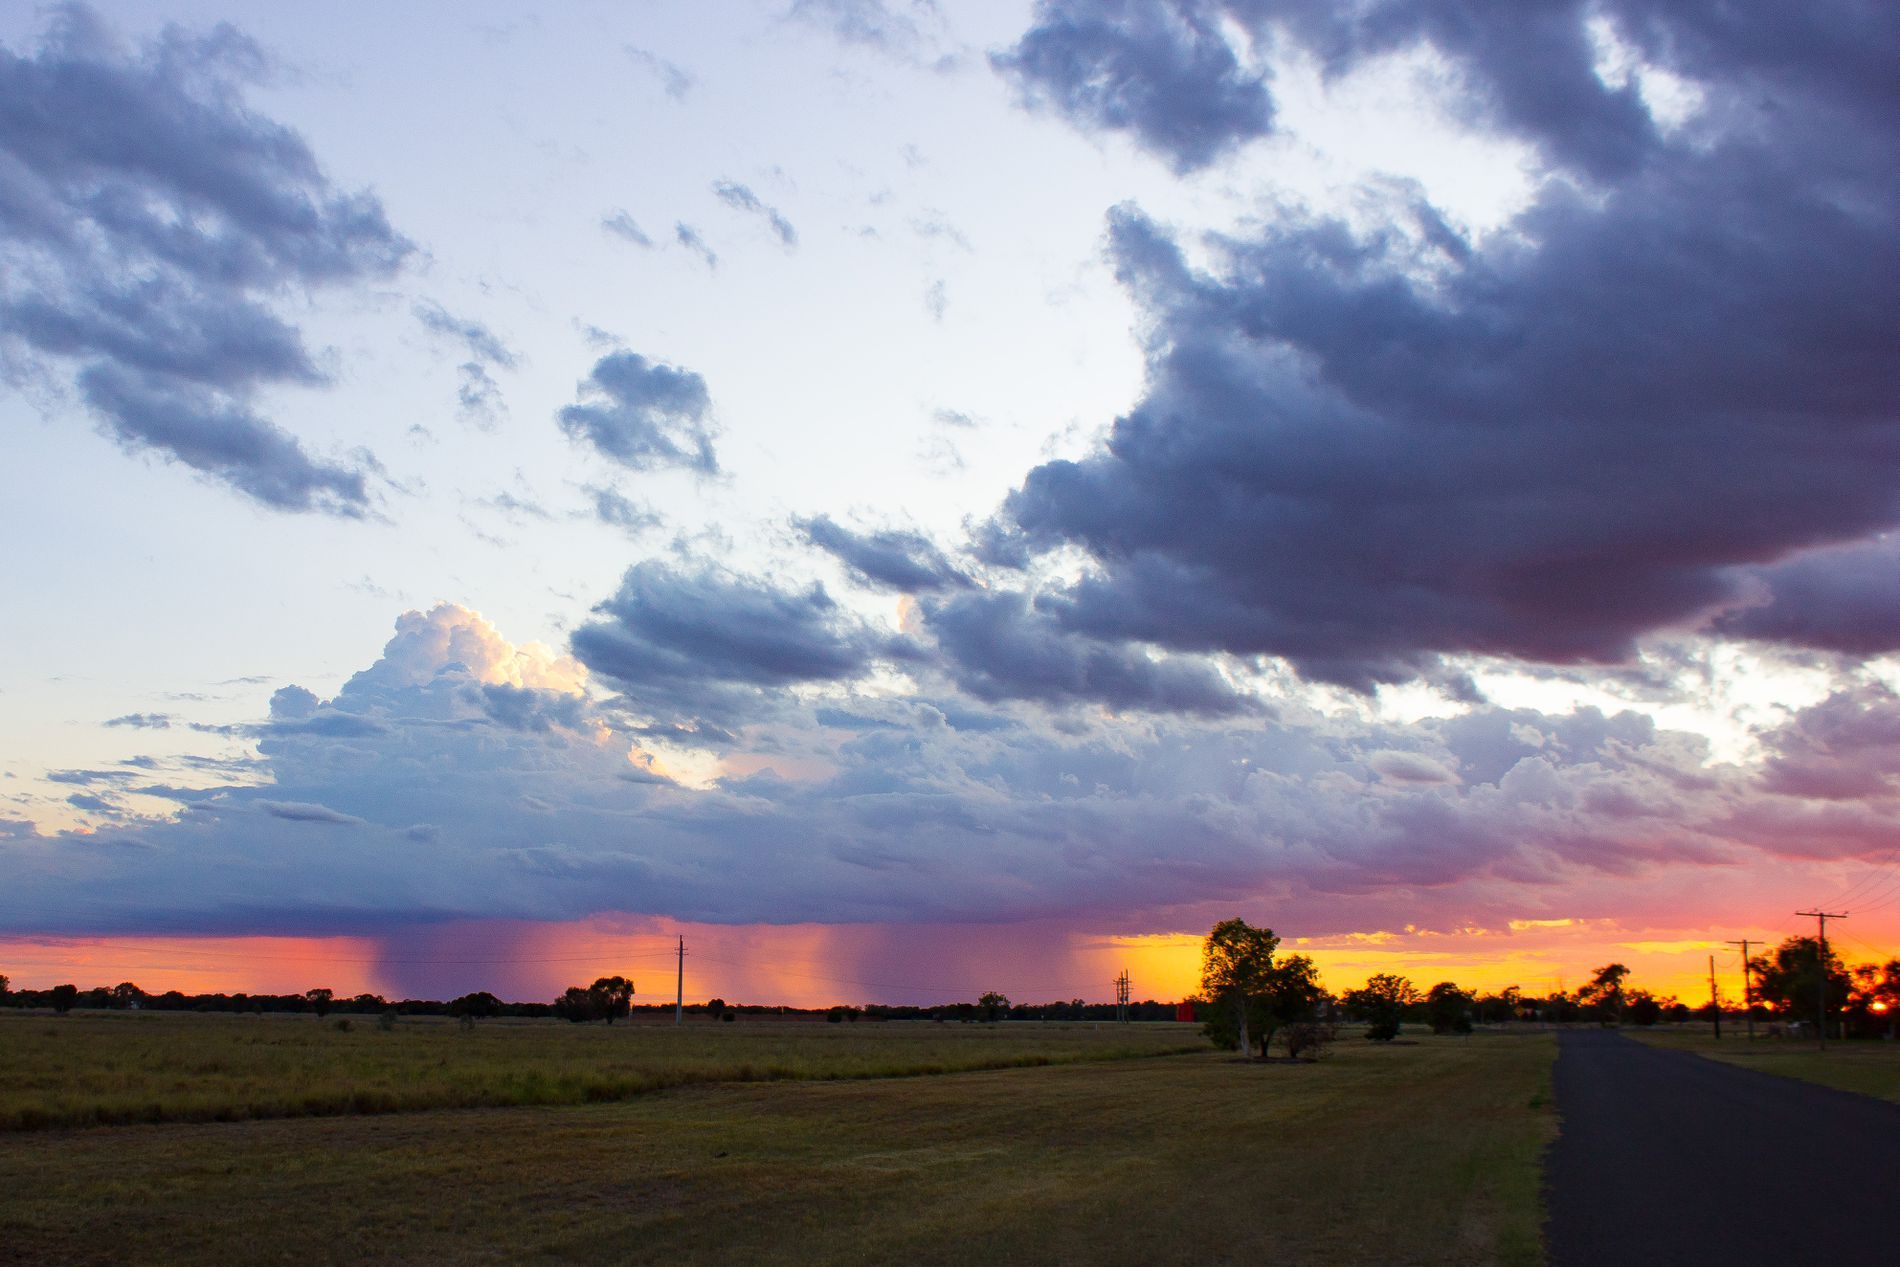
Nature's Painting.
A picture of a very beautiful sky with various colors looking like a whole painting with trees under it and a huge field, making a warm scene.
A landscape taken from a wide angle shot in natural lighting featuring nature with an amazing color palette of mixed cool and warm tones including purples, blues, pinks, and oranges, making a very artistic, warm atmosphere.
Labels: Nature, Outdoors, Sky, Cloud, Landscape, Horizon, Scenery, Cumulus, Weather, Grass, Plant, Sunset, Sunrise, Tree, Field, Grassland, Utility Pole, Sun, Sunlight, Land, Road, Trees, Grassy fields
Camera: Canon Canon EOS 600D
Lens: EF-S18-55mm f/3.5-5.6 IS II, Canon EF-S 18-55mm f/3.5-5.6 IS II
Aperture: F5
Exposure: 1/80 sec
ISO: 100
Focal length: 18.0 mm